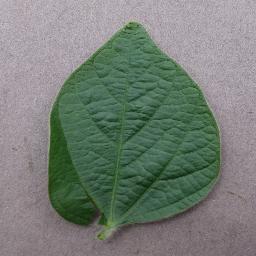
Label: Soybean___healthy